Belarus–Lithuania border

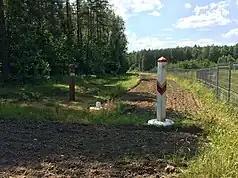

The Belarus–Lithuania border is an international border almost in length between the Republic of Belarus (CIS member) and the Republic of Lithuania (EU member). It is an external border of the European Union as well as the western border of the Commonwealth of Independent States. of the border is on land, while are on water, crossing lakes, e.g. Lake Drūkšiai and following some rivers, e.g. Dysna River and Neman River.